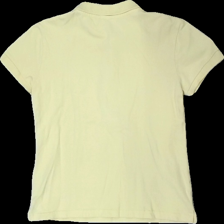
View: back
Type: Top
Category: Men
Brand: Not in the list
Brand text on label: canard
Colors: Yellow
Material: 100% cotton
Pattern: Embroidered
Cut: Regular
Size: L
Season: All
Damage location: bottom center
Damage 2 location: middle center
Price range: <50
Recommended usage: Reuse
Description: gul pike med broderad logga fram, lite luddig